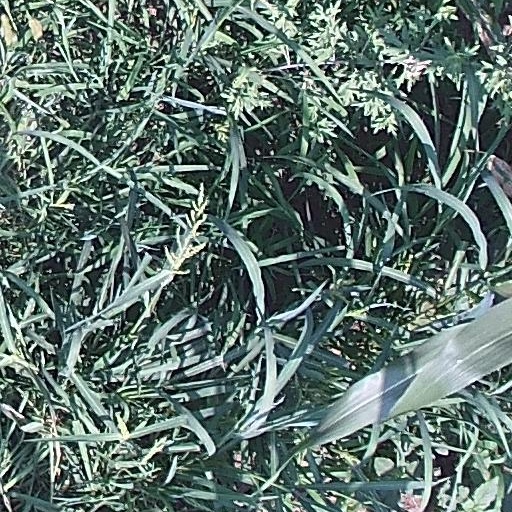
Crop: maize; corn